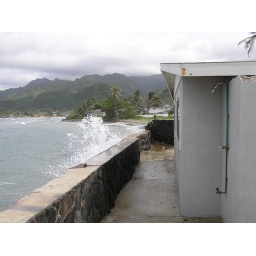
Jim's co-worker vacation house &amp;quot;on the ocean in Hawaii&amp;quot;